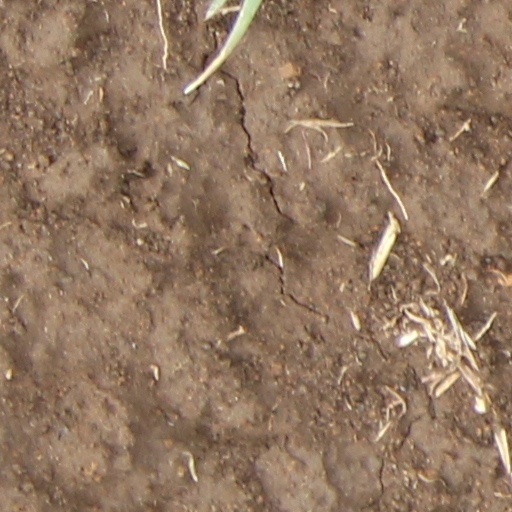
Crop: wheat